Deepa Sahi

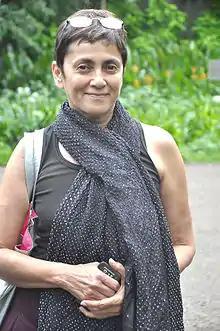
Sahi at the launch of Maya Studio

Deepa Sahi is an Indian actress and producer, best known for her role as Maya in the 1993 movie "Maya Memsaab", opposite actor Farooq Sheikh. She made her directorial debut with the movie "Tere Mere Phere" in 2011.